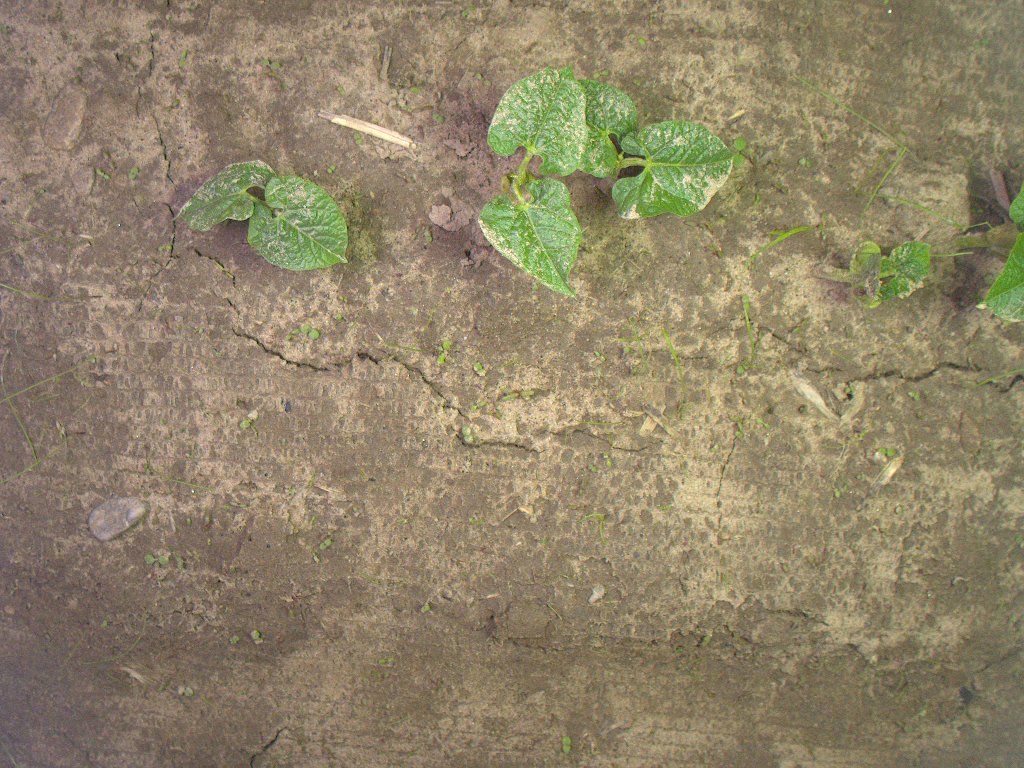
Crop: bean
Objects: bean, bean, bean, bean, bean